Sweet Reincarnation

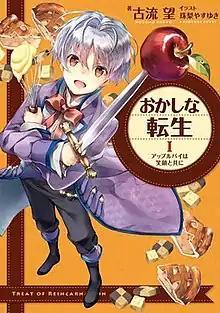
First light novel volume cover

is a Japanese light novel series written by Nozomu Koryu and illustrated by Yasuyuki Shuri. It began as a web novel that is published in the Shōsetsuka ni Narō website since February 2015. It was later acquired by TO Books, who have published 27 volumes in print since October 2015. A manga adaptation, written by Midori Tomizawa and illustrated by Seriko Iida, has been serialized in the Nico Nico Seiga-based "Comic Corona" manga service since December 2017, with its chapters collected into ten volumes as of August 2023. An anime television series adaptation produced by SynergySP aired from July to September 2023.